Dryslwyn Castle

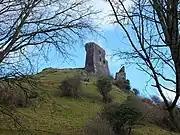
Dryslwyn Castle, side view

The castle underwent a lengthy period of expansion in the late thirteenth century. After the death of the last native prince of Wales, Dafydd ap Gruffudd, in 1283, the castle was one of the few remaining substantial stone castles in Wales to be held by a Welshman; the most prominent surviving Welsh lord, Rhys ap Maredudd, continued to augment the castle's defences. He was allowed by the English to keep his castle as he had shown a more conciliatory attitude towards them than other Welsh lords. However, in 1287 he revolted against English rule, and the castle was besieged and captured after a three-week siege by the forces of King Edward I. The English troops numbered 11,000 and methods of assault included the use of a trebuchet and the undermining of the curtain walls. Several English knights were killed when one of the mine workings collapsed while they were inspecting it. Rhys's revolt petered out the following year, and Rhys himself was captured and executed in 1292.